Fatimid navy

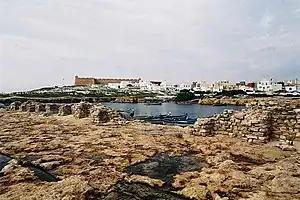
Remains of the Fatimid port of Mahdiya

The governor of Mahdiya—from 948/9 the post was held by the eunuch chamberlain and chief administrator Jawdhar—seems to have also entailed the supervision of the arsenal and naval affairs in general. A certain Husayn ibn Ya'qub is called ('lord of the sea') and ('supervisor of the sea') in the sources, but his exact role is unclear. He was clearly a subordinate of Jawdhar, but despite his title does not appear to have actively commanded the fleet, and his tasks were probably more related with administration or ship construction. Given the focus of Fatimid naval activities against the Byzantines in southern Italy, actual command of the fleet was apparently in the hands of the governor of Sicily.